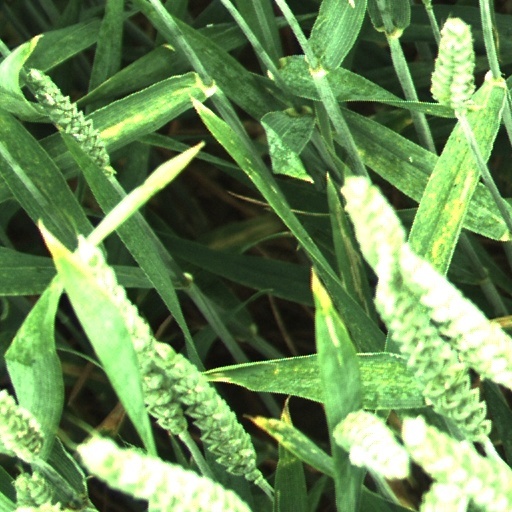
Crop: wheat